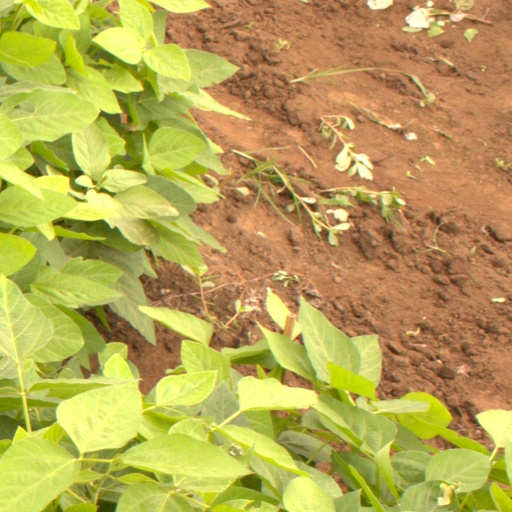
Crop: soybean